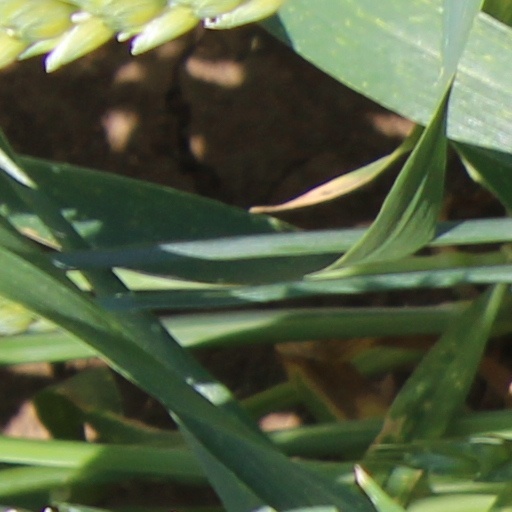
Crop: wheat